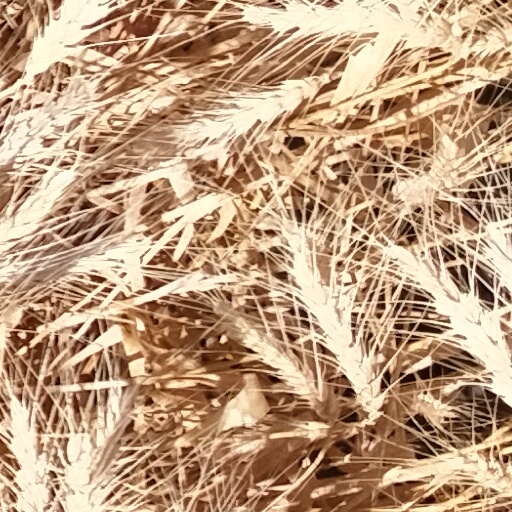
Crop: wheat